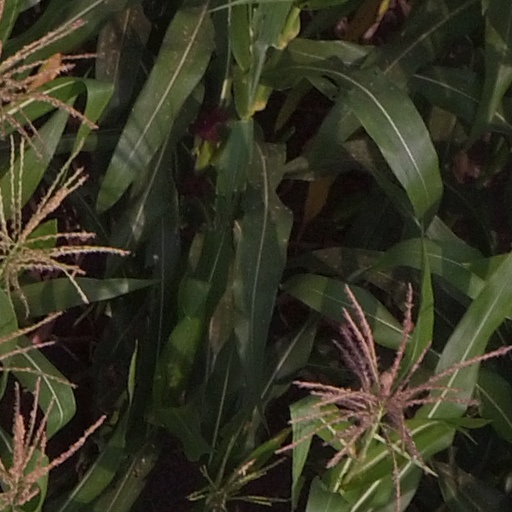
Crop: maize; corn